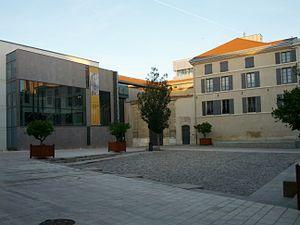
Le musée d'art et d'archéologie de Valence
Le Vieux Valence est le quartier le plus ancien de la ville de Valence, préfecture du département de la Drôme. D'une façon générale on peut dire que le Vieux Valence est un vaste secteur qui se compose de deux sous-quartiers : Basse ville et Saint-Jean. On y trouve de nombreux édifices inscrits sur la liste des monuments historiques. C'est un quartier vivant composé de rues piétonnes avec des commerces, des boutiques et des restaurants, ainsi que de plusieurs places, dont la place des Clercs, la place des Ormeaux, la place Saint-Jean et la place de la Pierre. Le Vieux Valence se situe à proximité du centre-ville de Valence.
Le musée d'art et d'archéologie de Valence est un musée de la ville de Valence situé au 4 place des Ormeaux, face à la cathédrale Saint-Apollinaire dans le quartier du Vieux Valence.